Nyhavn 33

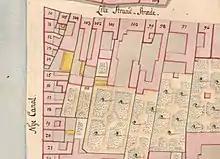
No. 17 seen in a detail from Christian Gedde's map of St. Ann's East Quarter, 1757

The property was listed in Copenhagen's first cadastre from 1689 as No. 12 in St. Ann's East Quarter (Sankt Annæ Øster Kvarter), owned by skipper Jørgen Olsen. The present building on the site was constructed for him some time around 1684. The property was listed in the new cadastre of 1756 as No. 17 in St. Ann's East Quarter. It belonged to "skibsmåler" Rasmus Hansen at that time.